Darughachi

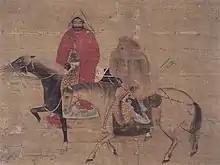
Mongol rider with administrator. Painting on silk from the Yuan era. Art and History Collection, on loan to the Arthur M. Sackler Gallery.

Darughachi (Mongol form) or Basqaq (Turkic form) were originally designated officials in the Mongol Empire who were in charge of taxes and administration in a certain province. The singular form of the Mongolian word is "darugha". They were sometimes referred to as governors. The term corresponds to (Persian: ) and or Turkic, in Pinyin or in Wade–Giles (Traditional Chinese characters: ; Simplified Chinese characters: ) in Chinese.